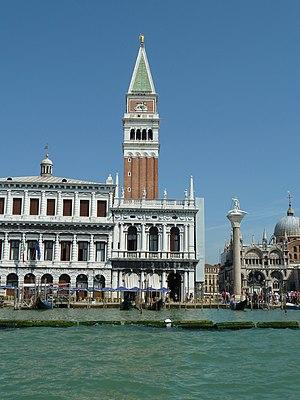
Zecca (Venice)